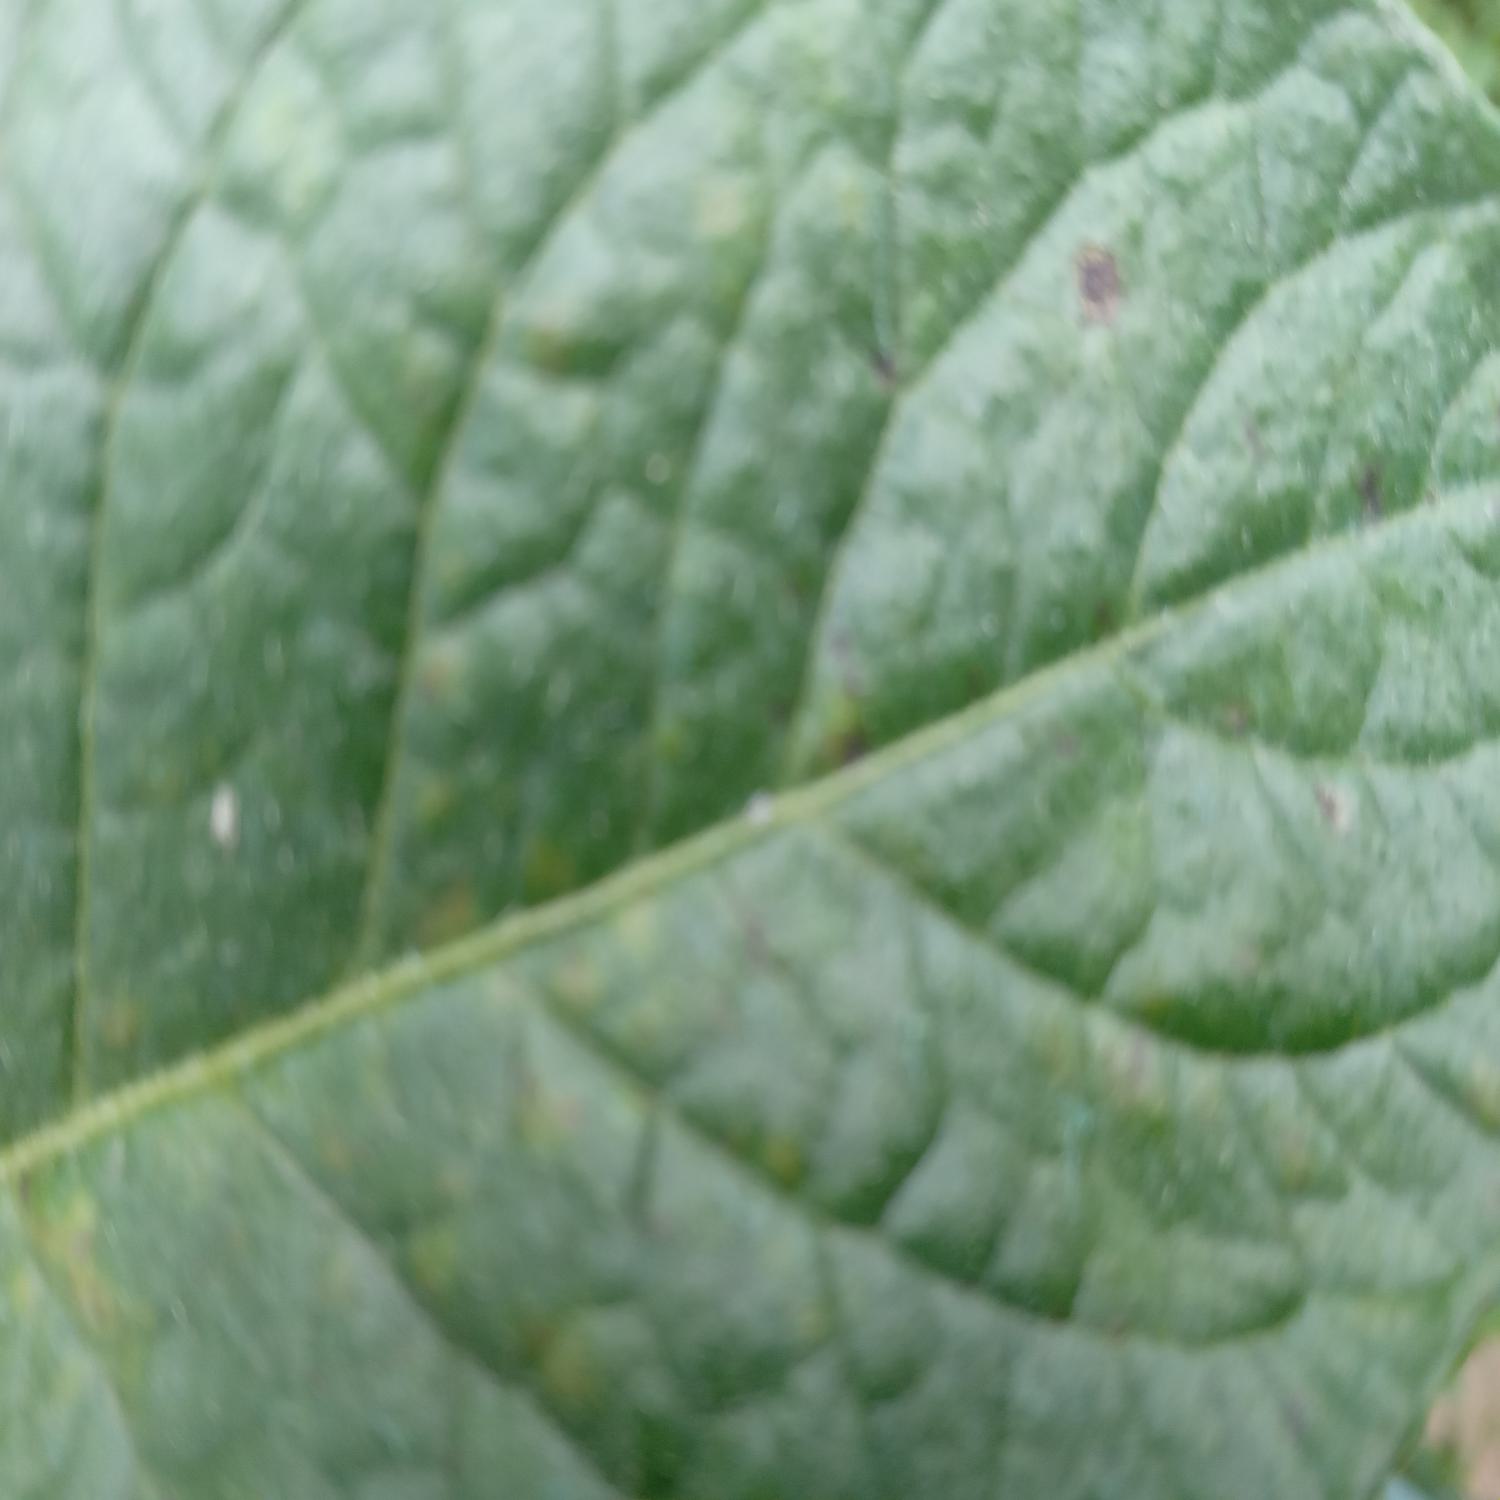
Label: Fungi